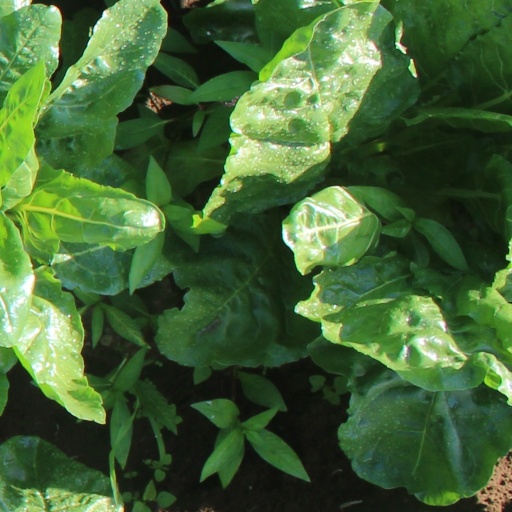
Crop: sugar beet